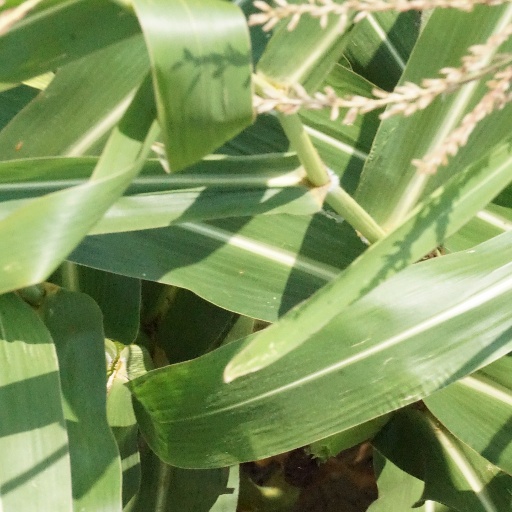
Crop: maize; corn